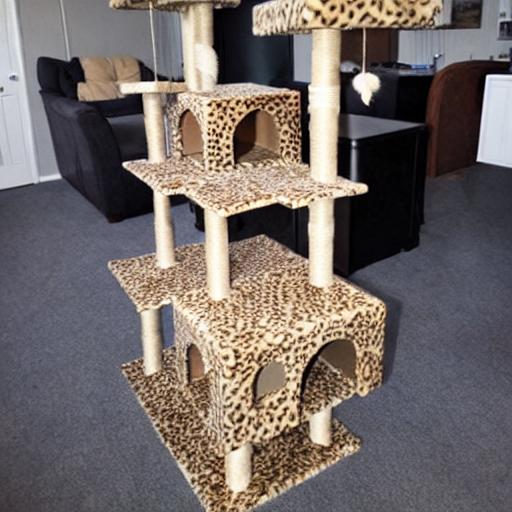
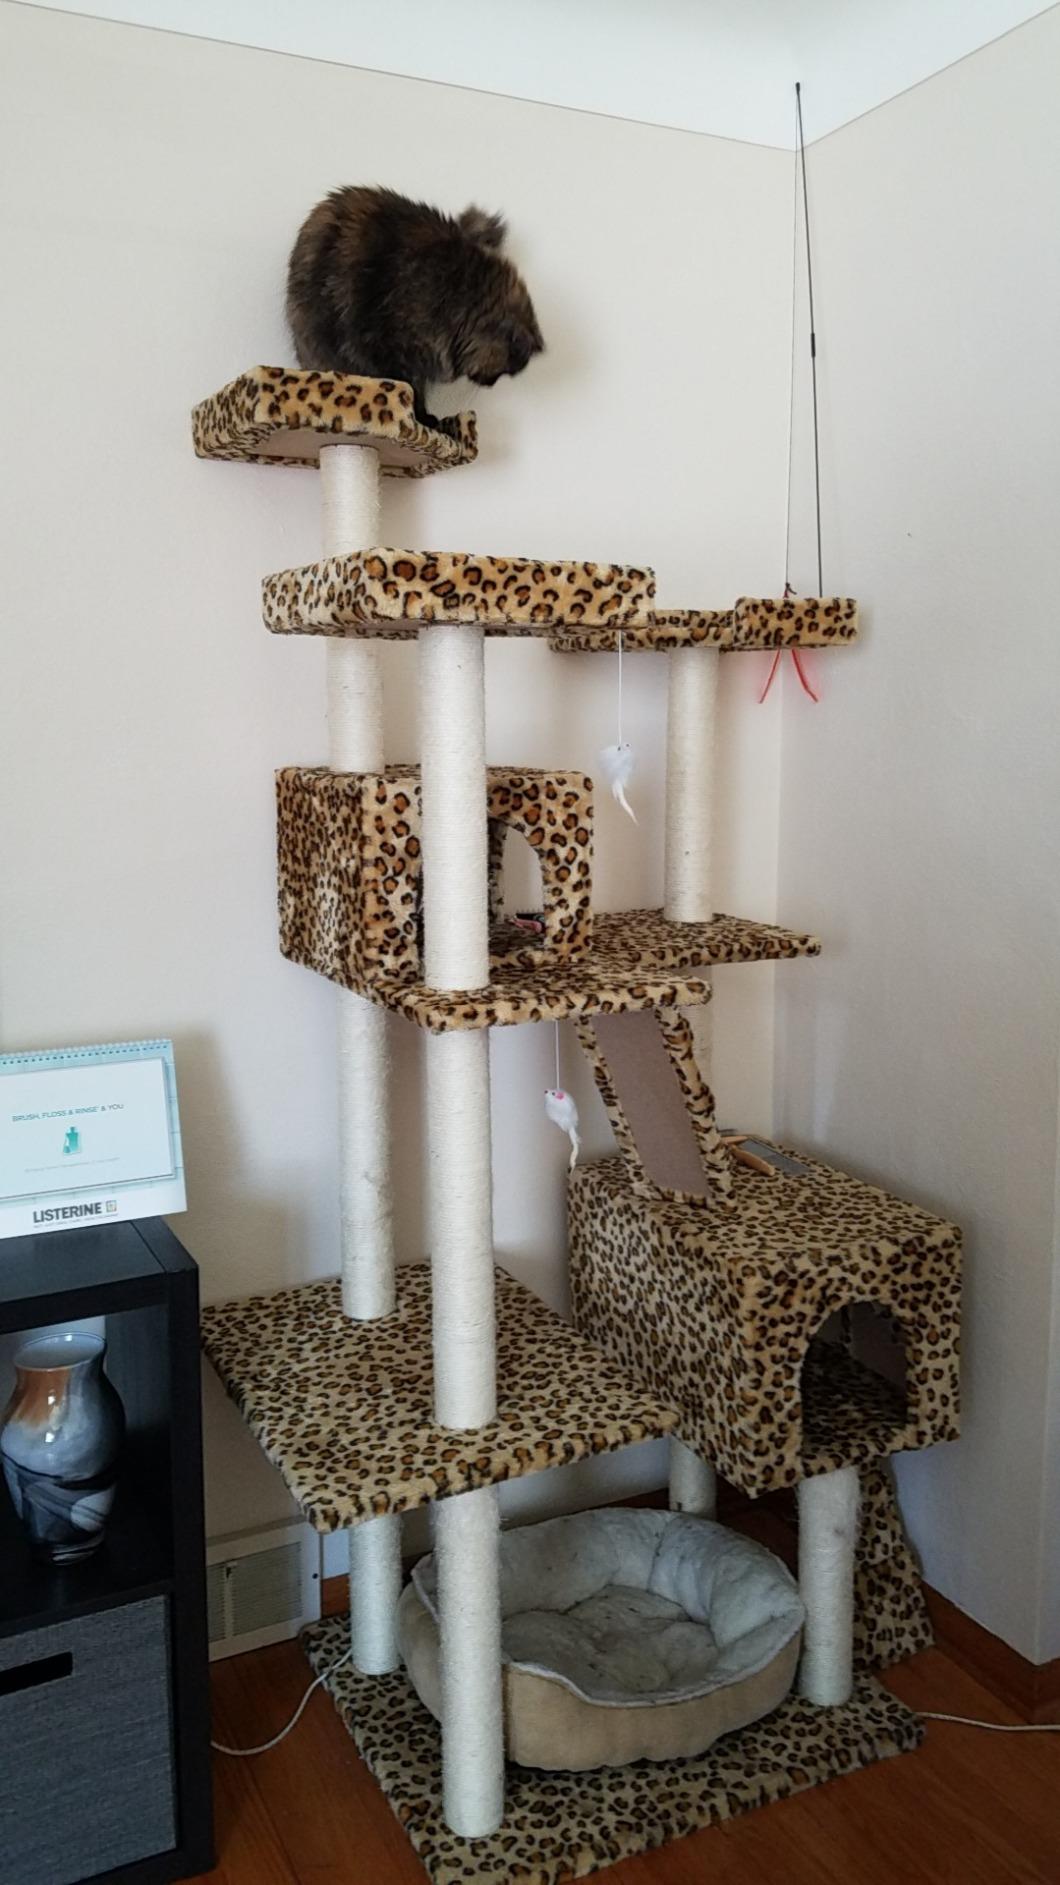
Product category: items_cat tree
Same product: no